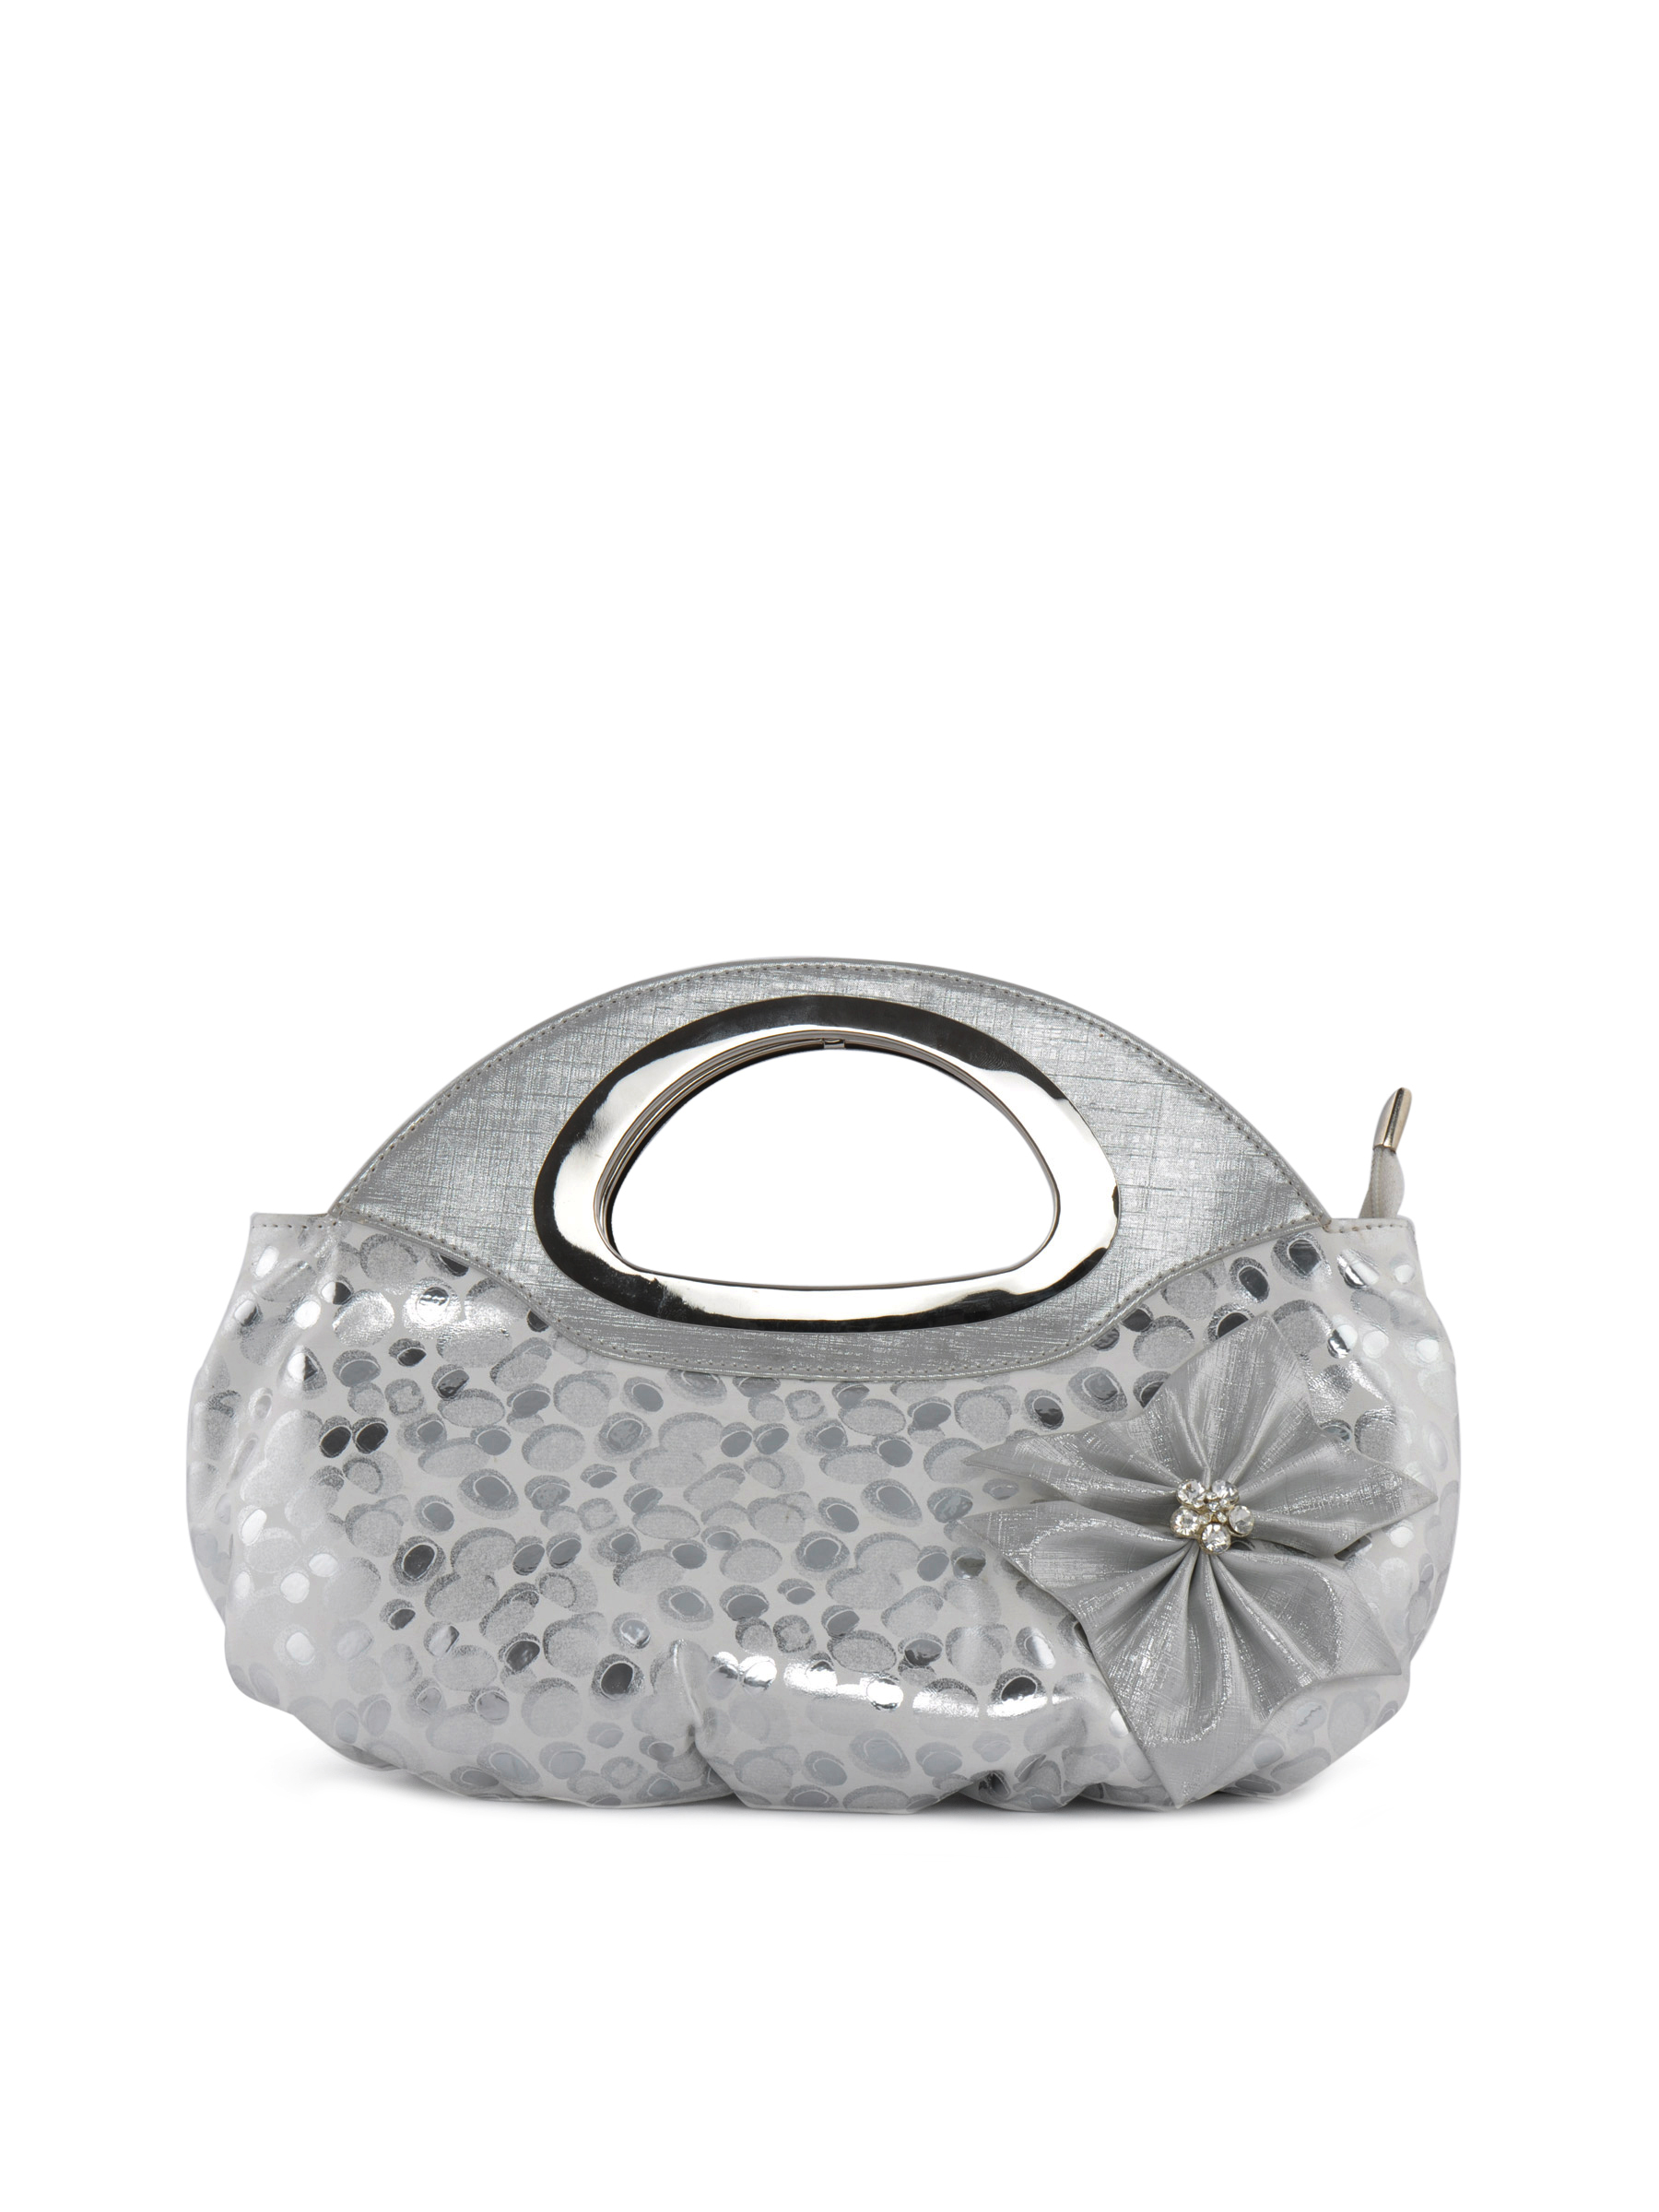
Spice Art Women Double Handle Shimmer Handbags
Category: Accessories / Bags / Handbags
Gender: Women
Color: White
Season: Winter 2015
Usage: Casual